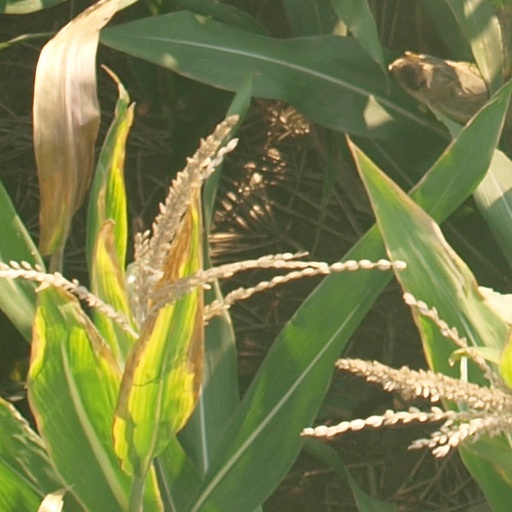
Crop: maize; corn